Doane Academy

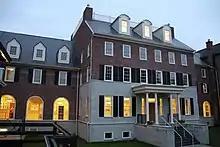
Rowan Hall (2015) houses modern classrooms, while replicating the external appearance of the school building as it looked in 1837.

Doane Academy is a coeducational, independent day school serving students in pre-kindergarten through twelfth grade, located in Burlington in Burlington County, in the U.S. state of New Jersey. Originally called St. Mary's Hall, it was founded in May 1837 by Episcopal Bishop George Washington Doane, initially as an Episcopal girls' boarding school, the first in the United States to offer a classical academic education to women.